List of Glee characters

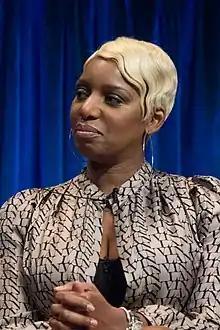
NeNe Leakes portrays Roz Washington.

Principal Figgins (Iqbal Theba) is William McKinley High School's "stern but fair" principal. "Principal" is his real first name. Figgins allows Will to take over the school glee club; however, he insists that the students must place at Regionals in order for the club to continue. He is blackmailed by Sue for most of the first season: she uncovers internet footage of him appearing in a support stocking commercial for Mumbai Air, and she later drugs his drink and takes a compromising photograph of them in bed together. At the end of the first season, Sue ends the blackmail and persuades him to give the glee club another year. In the second season, Figgins defends the hiring of Beiste from Sue and Will. Sue then serves as Figgins's temporary replacement when he catches the flu, and succeeds in having him fired, becoming principal in his stead. She resigns in the following episode, however, and he is reinstated. He also leads the school on an anti-alcohol campaign. Near the end of the second season, he hires the glee club to perform at the school's junior prom. In the third season, he gives tenure to Emma, makes Roz Washington co-coach of the Cheerios, and names Will as Teacher of the Year. At the end of the third season, he tasks Brittany to head up Prom. In the fourth season, he deals with problems with Sue and Finn and the musical, Grease. Near the end of the fourth season, he is forced to fire Sue after she admits to bringing a gun into school and accidentally firing it. It is later revealed that Becky Jackson was the one to bring in the gun and Sue is allowed to return. In the fifth season, Sue takes over the role of Principal (after framing him) and makes Figgins the school janitor. He then takes a job as a part-time barista at the Lima Bean in the sixth season.